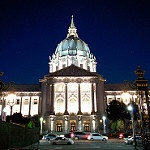
Label: buildings